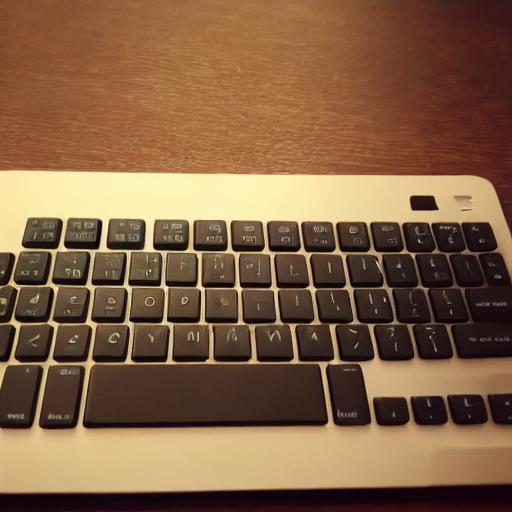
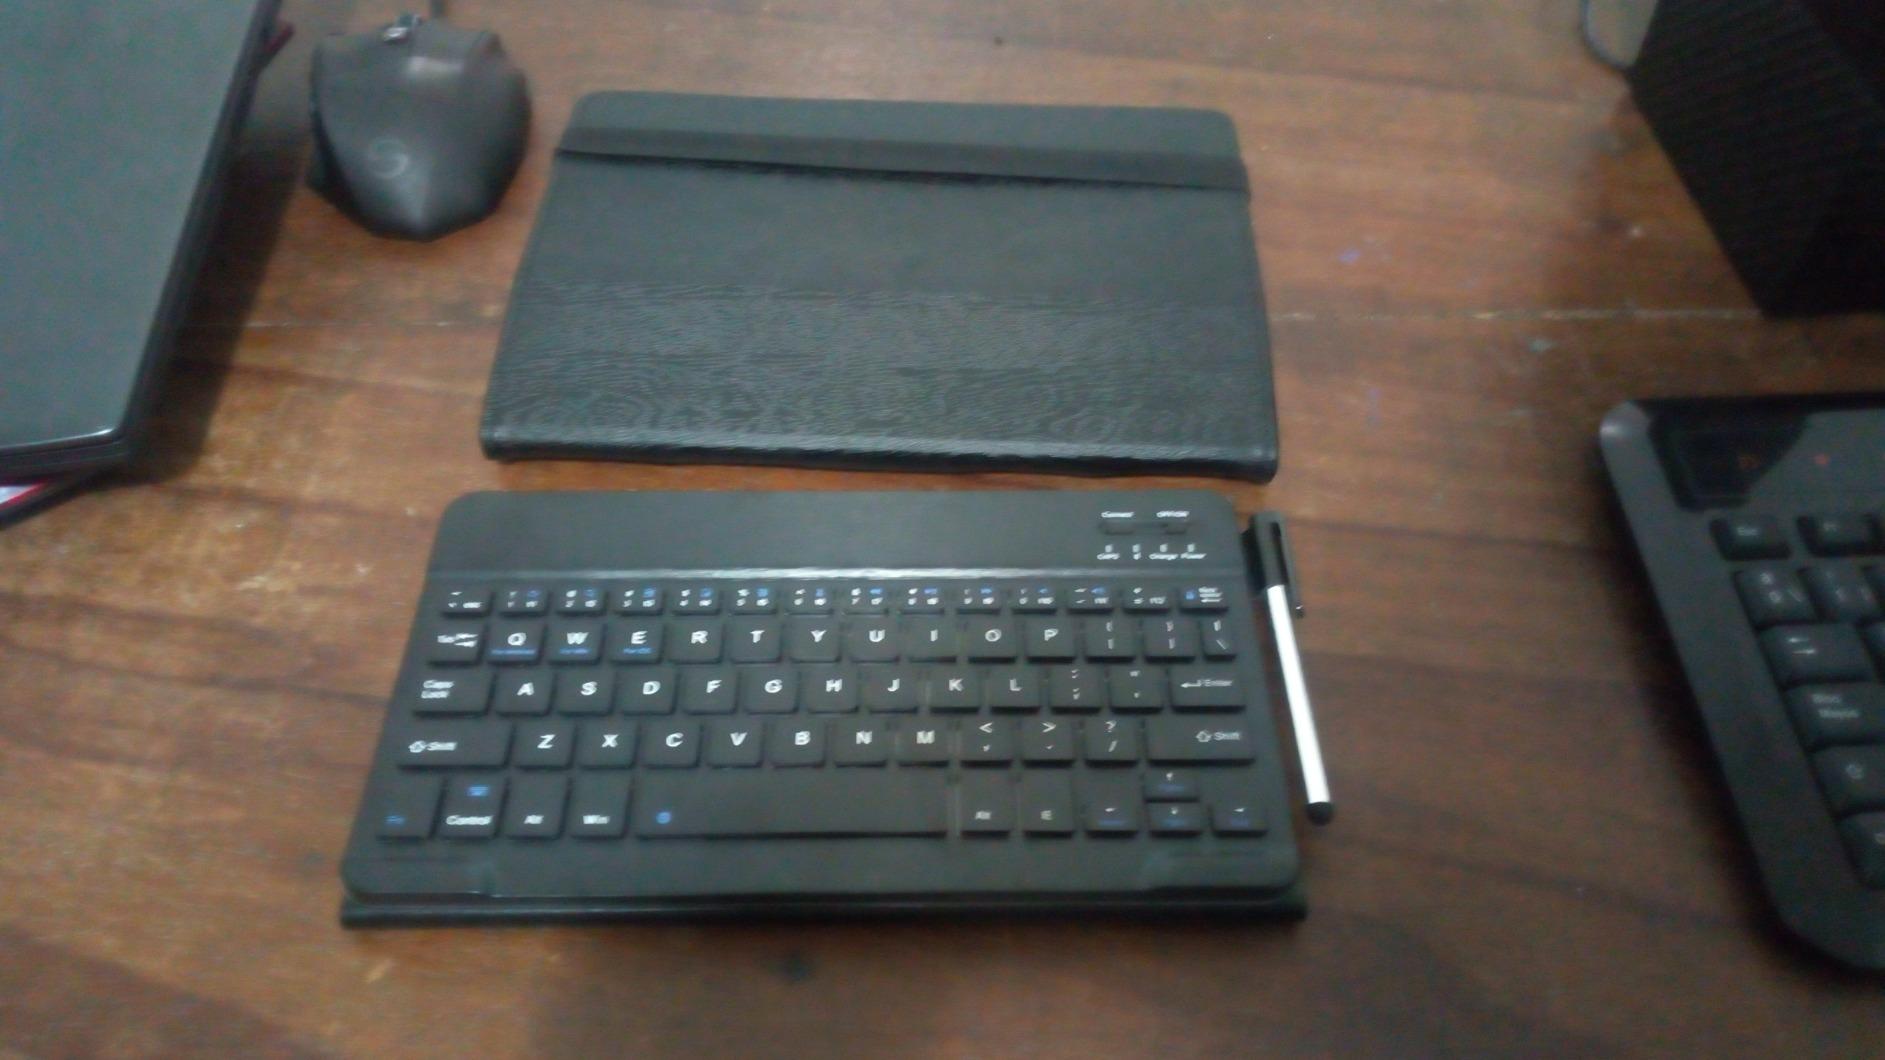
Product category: keyboard
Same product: no